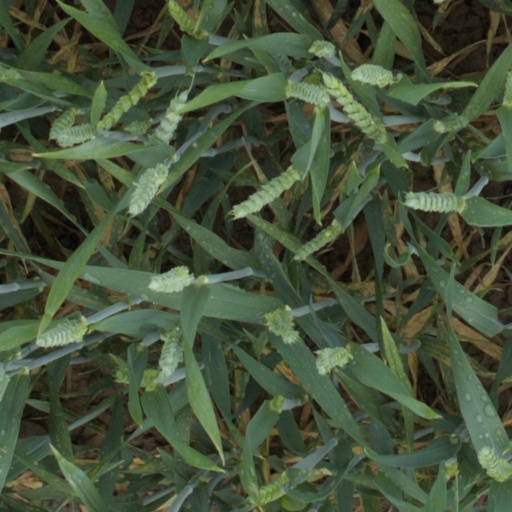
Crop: wheat